Sir William Stirling-Maxwell, 9th Baronet

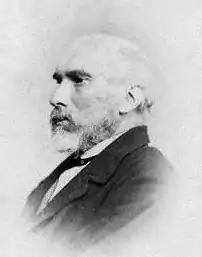
Sir William Stirling-Maxwell, c. 1870, photograph by Thomas Annan

Sir William Stirling-Maxwell, 9th Baronet, KT, FRSE (8 March 181815 January 1878) was a Scottish historical writer, art historian and politician.